Pornography

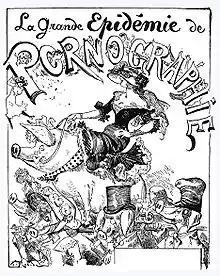
A caricature on "The great epidemic of pornography". French illustration.

Pornography in the United Kingdom does not have the concept of community standards. Following the highly publicized murder of Jane Longhurst, the UK government in 2009 criminalized the possession of what it terms as "extreme pornography". The courts decide whether any material is legally extreme or not, conviction for penalty include fines or incarceration up to three years. Content banned includes representations that are considered "grossly offensive, disgusting, or otherwise of an obscene character".